Gregory A. Phillips

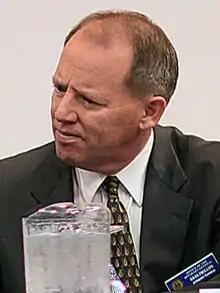

Gregory Alan Phillips (born August 17, 1960) is an American lawyer who serves as a United States circuit judge of the United States Court of Appeals for the Tenth Circuit and former Wyoming Attorney General.